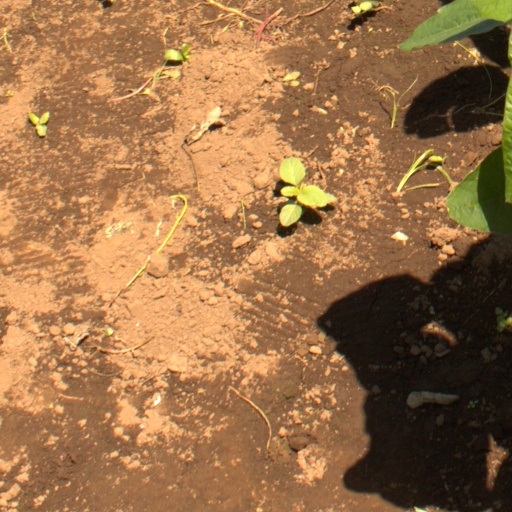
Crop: soybean